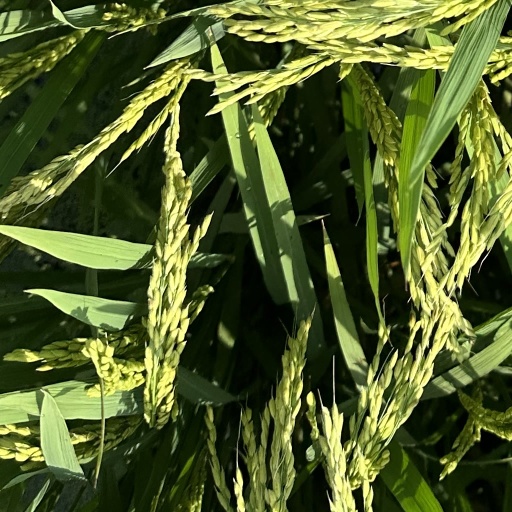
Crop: rice